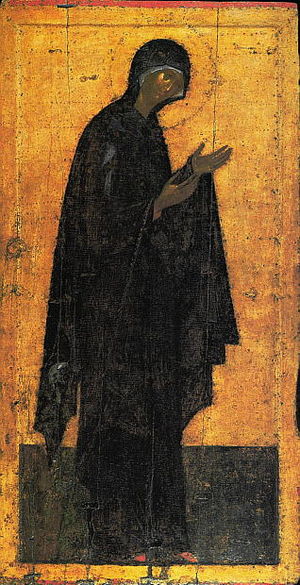
Theofanes grækeren / Nogle værker / Ikoner
Theofanes grækeren, født omkring 1340 i Konstantinopel, Byzantinske Rige, døde omkring 1410, var en byzantinsk kunstner, og en af de største ikonografer i Storfyrstendømmet Moskva. Han var lærer og mentor af den store Andrej Rubljov.